Victor Amadeus II

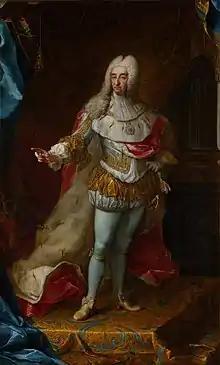
Portrait by Martin van Meytens (1728, Palace of Venaria)

Victor Amadeus II (14 May 166631 October 1732) was the head of the House of Savoy and ruler of the Savoyard states from 12 June 1675 until his abdication in 1730. He was the first of his house to acquire a royal crown, ruling first as King of Sicily (1713–1720) and then as King of Sardinia (1720–1730). Among his other titles were Duke of Savoy, Duke of Montferrat, Prince of Piedmont, Marquis of Saluzzo and Count of Aosta, Maurienne and Nice.